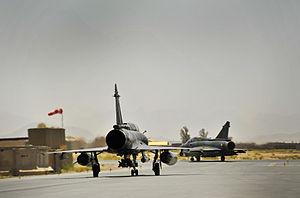
L'histoire de l'Armée de l'air française est à la fois celle des moyens aériens militaires et celle des supports à ces moyens. Elle débute avec l'aéronautique militaire.
Les forces de l'armée française interviennent dans la guerre d'Afghanistan depuis fin 2001 dans deux opérations internationales distinctes : la force internationale d'assistance et de sécurité sous commandement de l'OTAN, et l'opération Enduring Freedom sous commandement américain. En 2010, elle est quatrième contributrice de la coalition. Les forces combattantes sont retirées fin 2012.
L'aéroport international de Kandahar est situé à 15 kilomètres environ au sud-est de la ville afghane de Kandahar. Il a été construit par les États-Unis durant les années 1960 dans le cadre du programme de l'agence américaine pour le développement international. Conçu pour pouvoir être utilisé par les forces américaines contre l'URSS, c'est finalement ce dernier pays qui l'occupa après son intervention en Afghanistan en 1979. L'aéroport fut sévèrement endommagé durant ce conflit des années 1980 puis après l'intervention américaine en octobre 2001 visant à chasser le gouvernement taliban du pays.